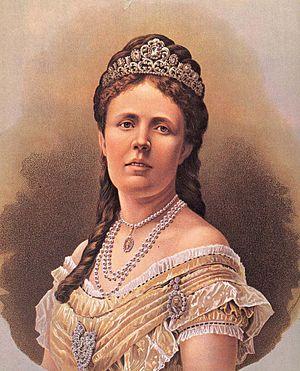
Sophie de Nassau, né le 9 juillet 1836 à Wiesbaden et morte le 30 décembre 1913 à Stockholm, est une duchesse de Nassau, devenue reine consort de Suède-Norvège à la suite de son mariage.
Cette liste présente les conjoints des souverains suédois. À l'exception de Frédéric de Hesse-Cassel, tous ont été des femmes, qui ont été titrées reines. Frédéric de Hesse-Cassel, devint par la suite roi sous le titre de Frédéric Iᵉʳ, à la suite de l'abdication de son épouse.